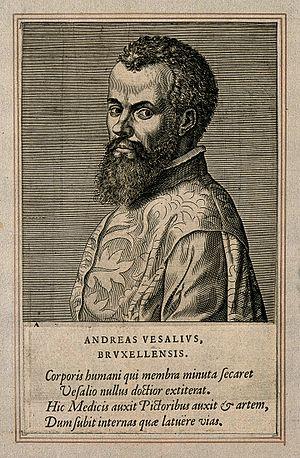
Philippe Galle, Philipp, Philip ou Philips, est né à Haarlem en 1537 et mort à Anvers en mars 1612. C'est un graveur flamand, membre d'une célèbre famille de graveurs. Il a pratiqué la gravure sur cuivre, le dessin, le commerce de gravures, l'édition et l'écriture.